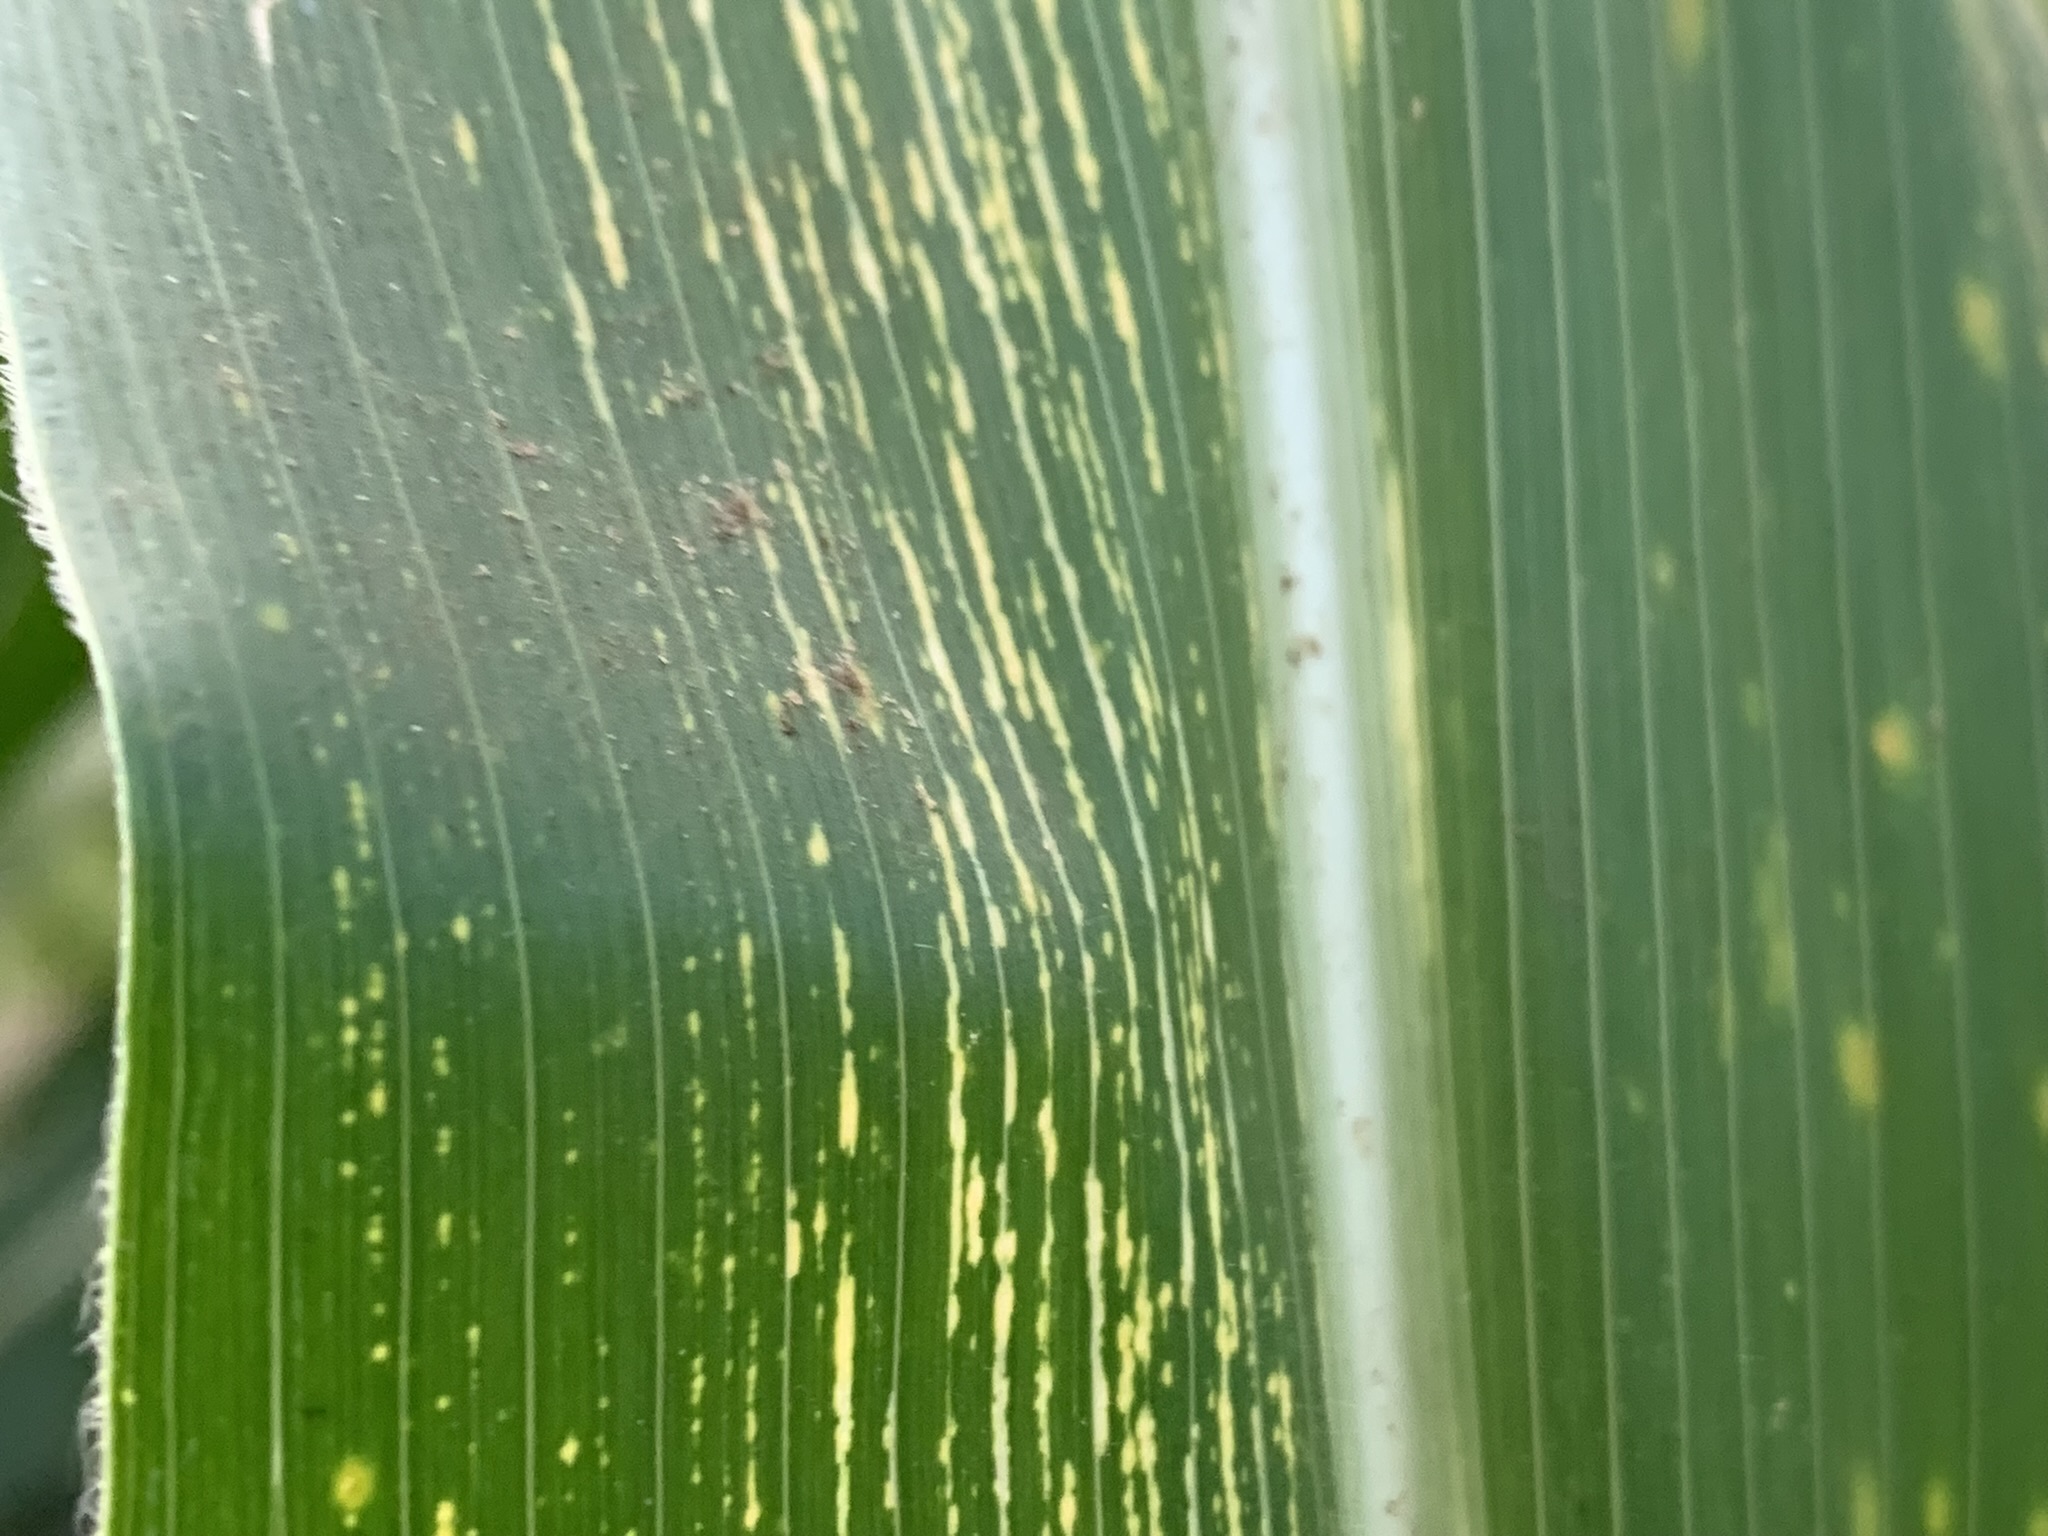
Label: MSV